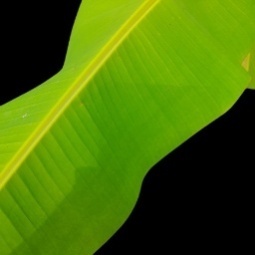
Label: Healthy